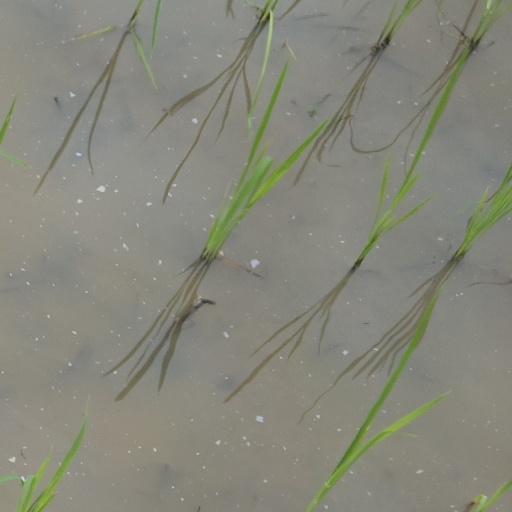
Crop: rice